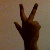
The image shows a hand gesture representing the number 3 in Indian Sign Language.